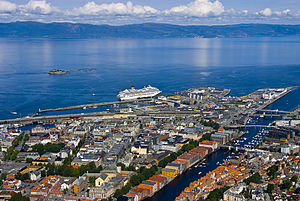
Midtbyen (Trondheim)
Luftfoto af Trondheim Sentrum og en del af Bakklandet, som ikke hører til Midtbyen.
Midtbyen er fra 1. januar 2005 en af de fire administrative bydele i Trondheim. Bydelen omfatter Sentrum, Byåsen, Ila, Tempe, Elgeseter, Stavne og Trolla. Midtbyen omfatter det meste af det gamle Trondhiem, i kraft af at Sentrum er, hvor også middelalderbyen befandt dig.